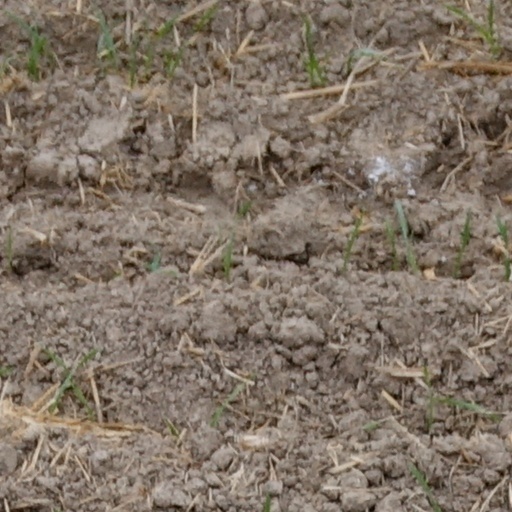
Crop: wheat